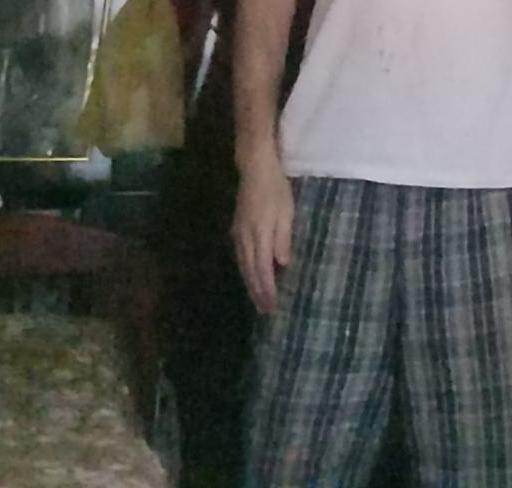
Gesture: no_gesture